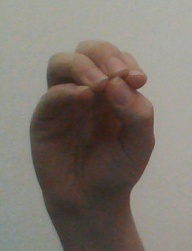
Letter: ha